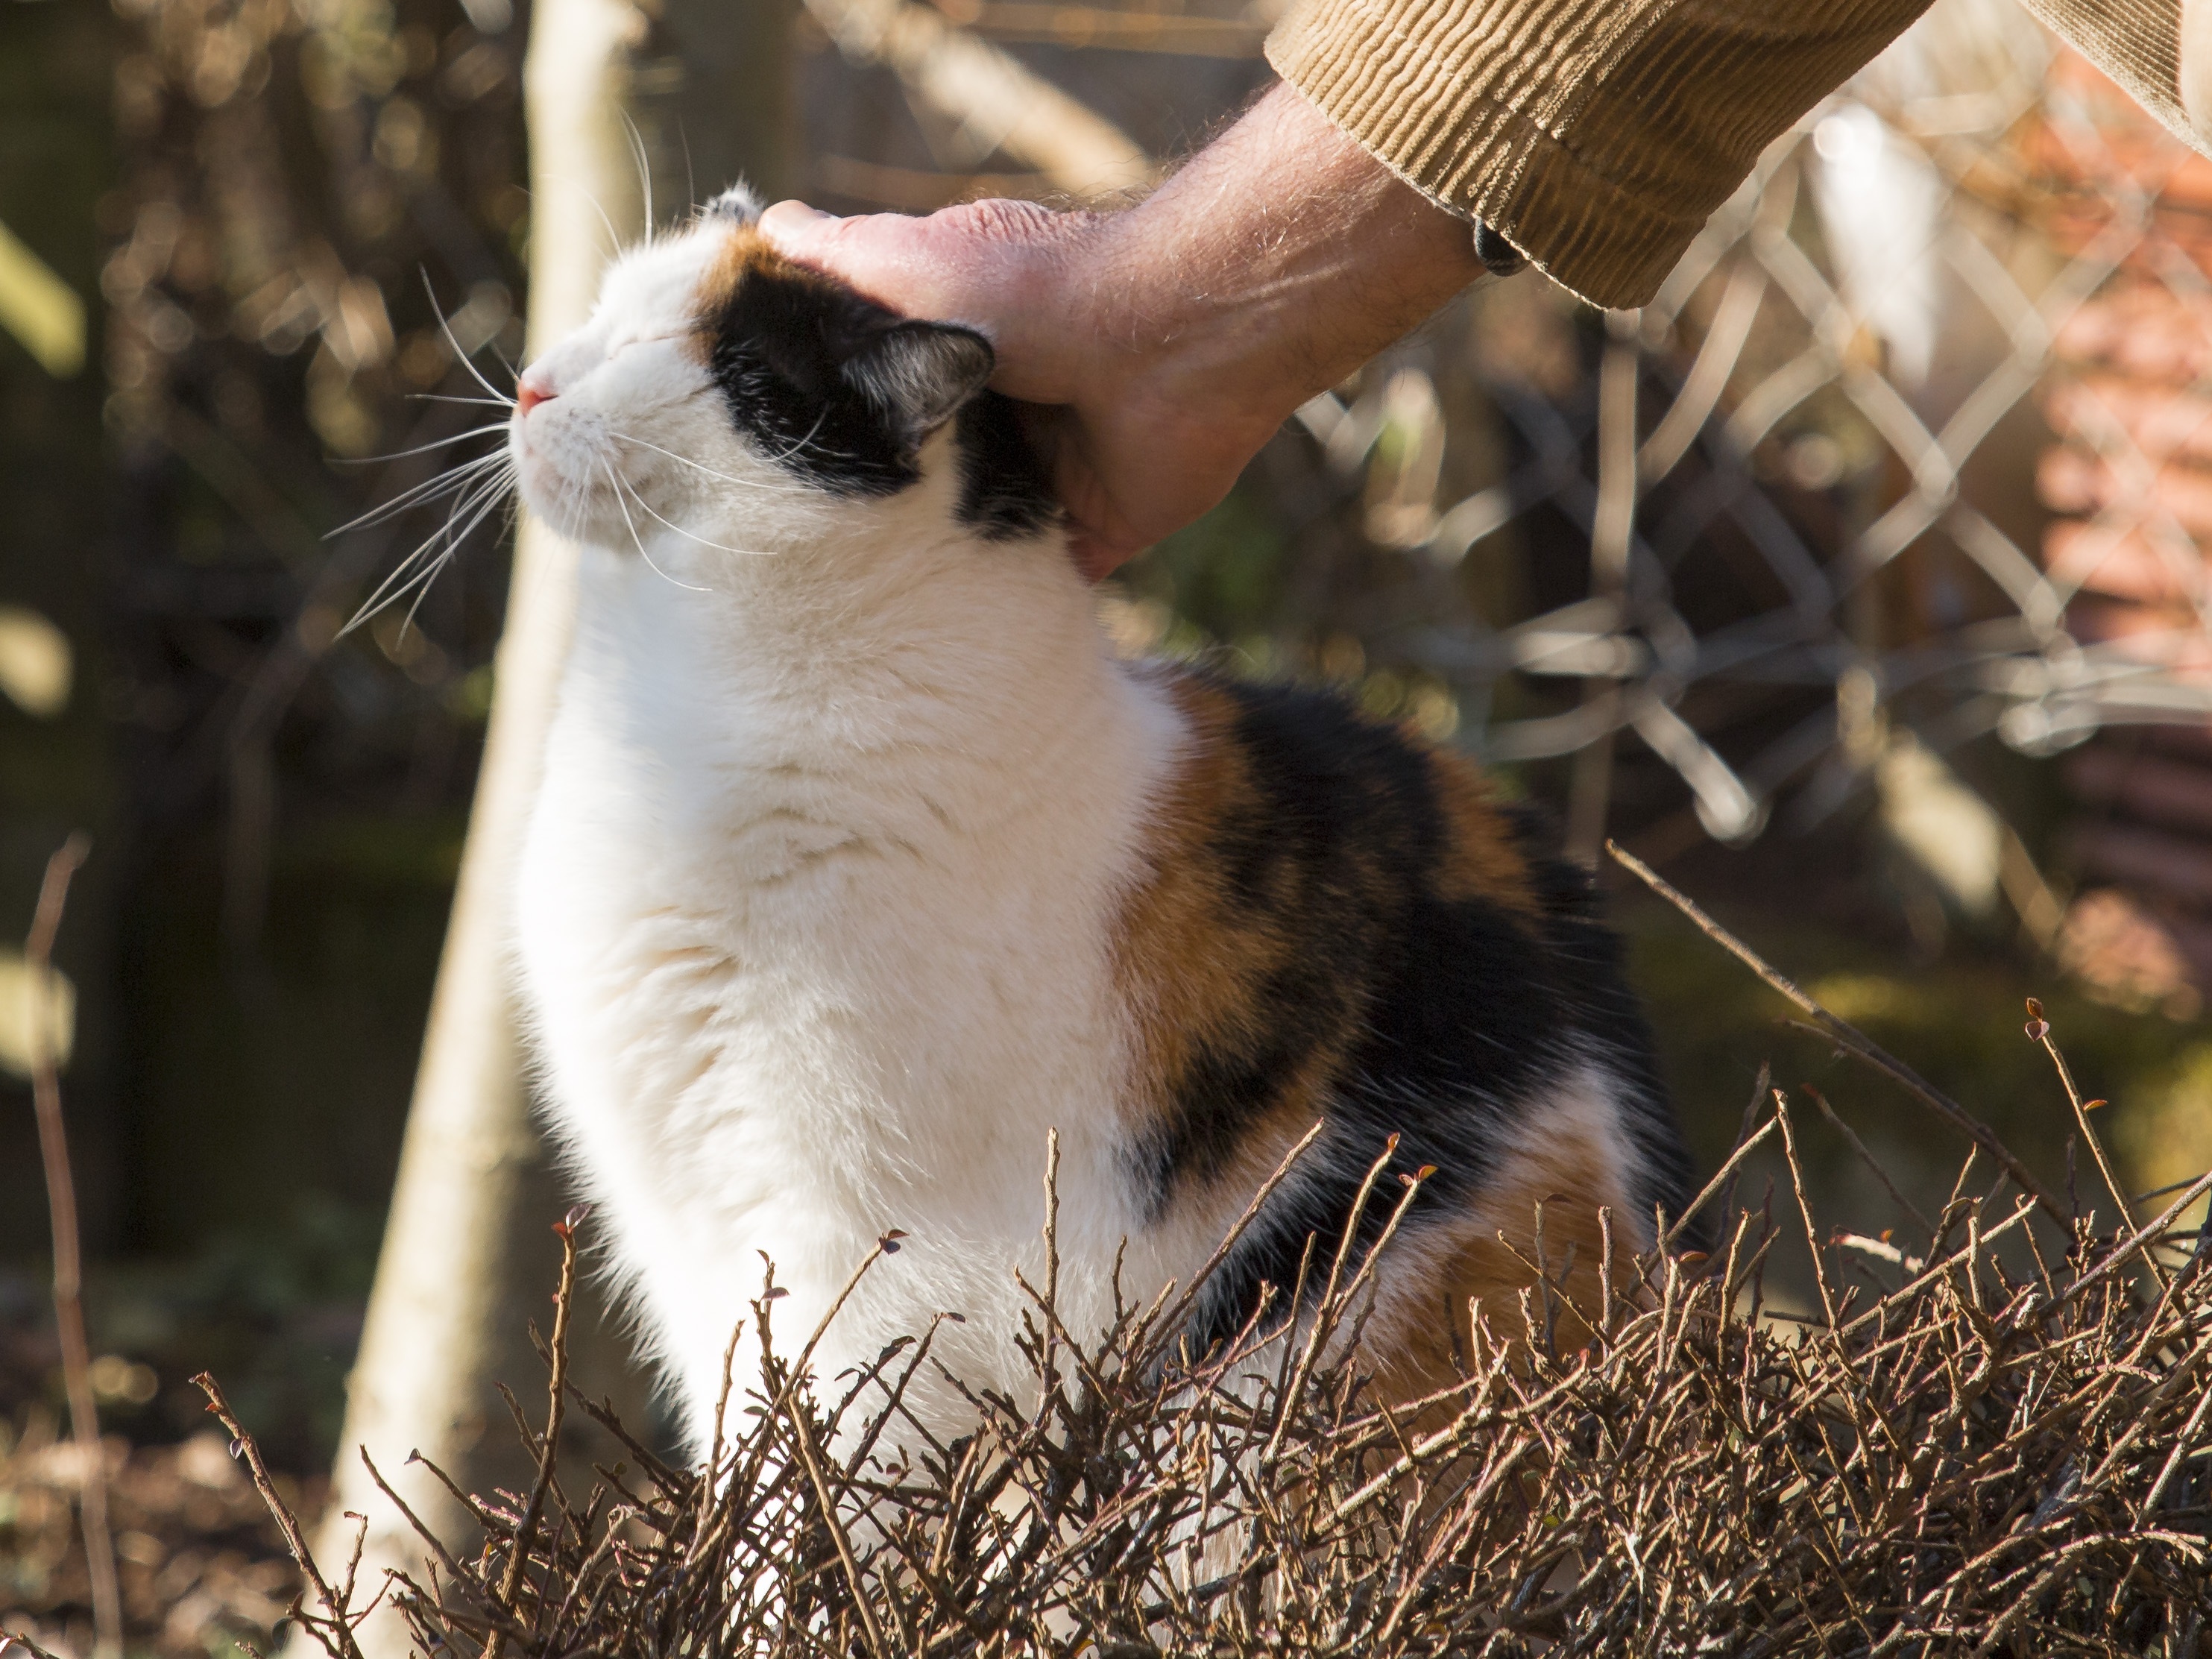
bird, wildlife, cat, fauna, whiskers, affection, animals, vertebrate, tender loving care